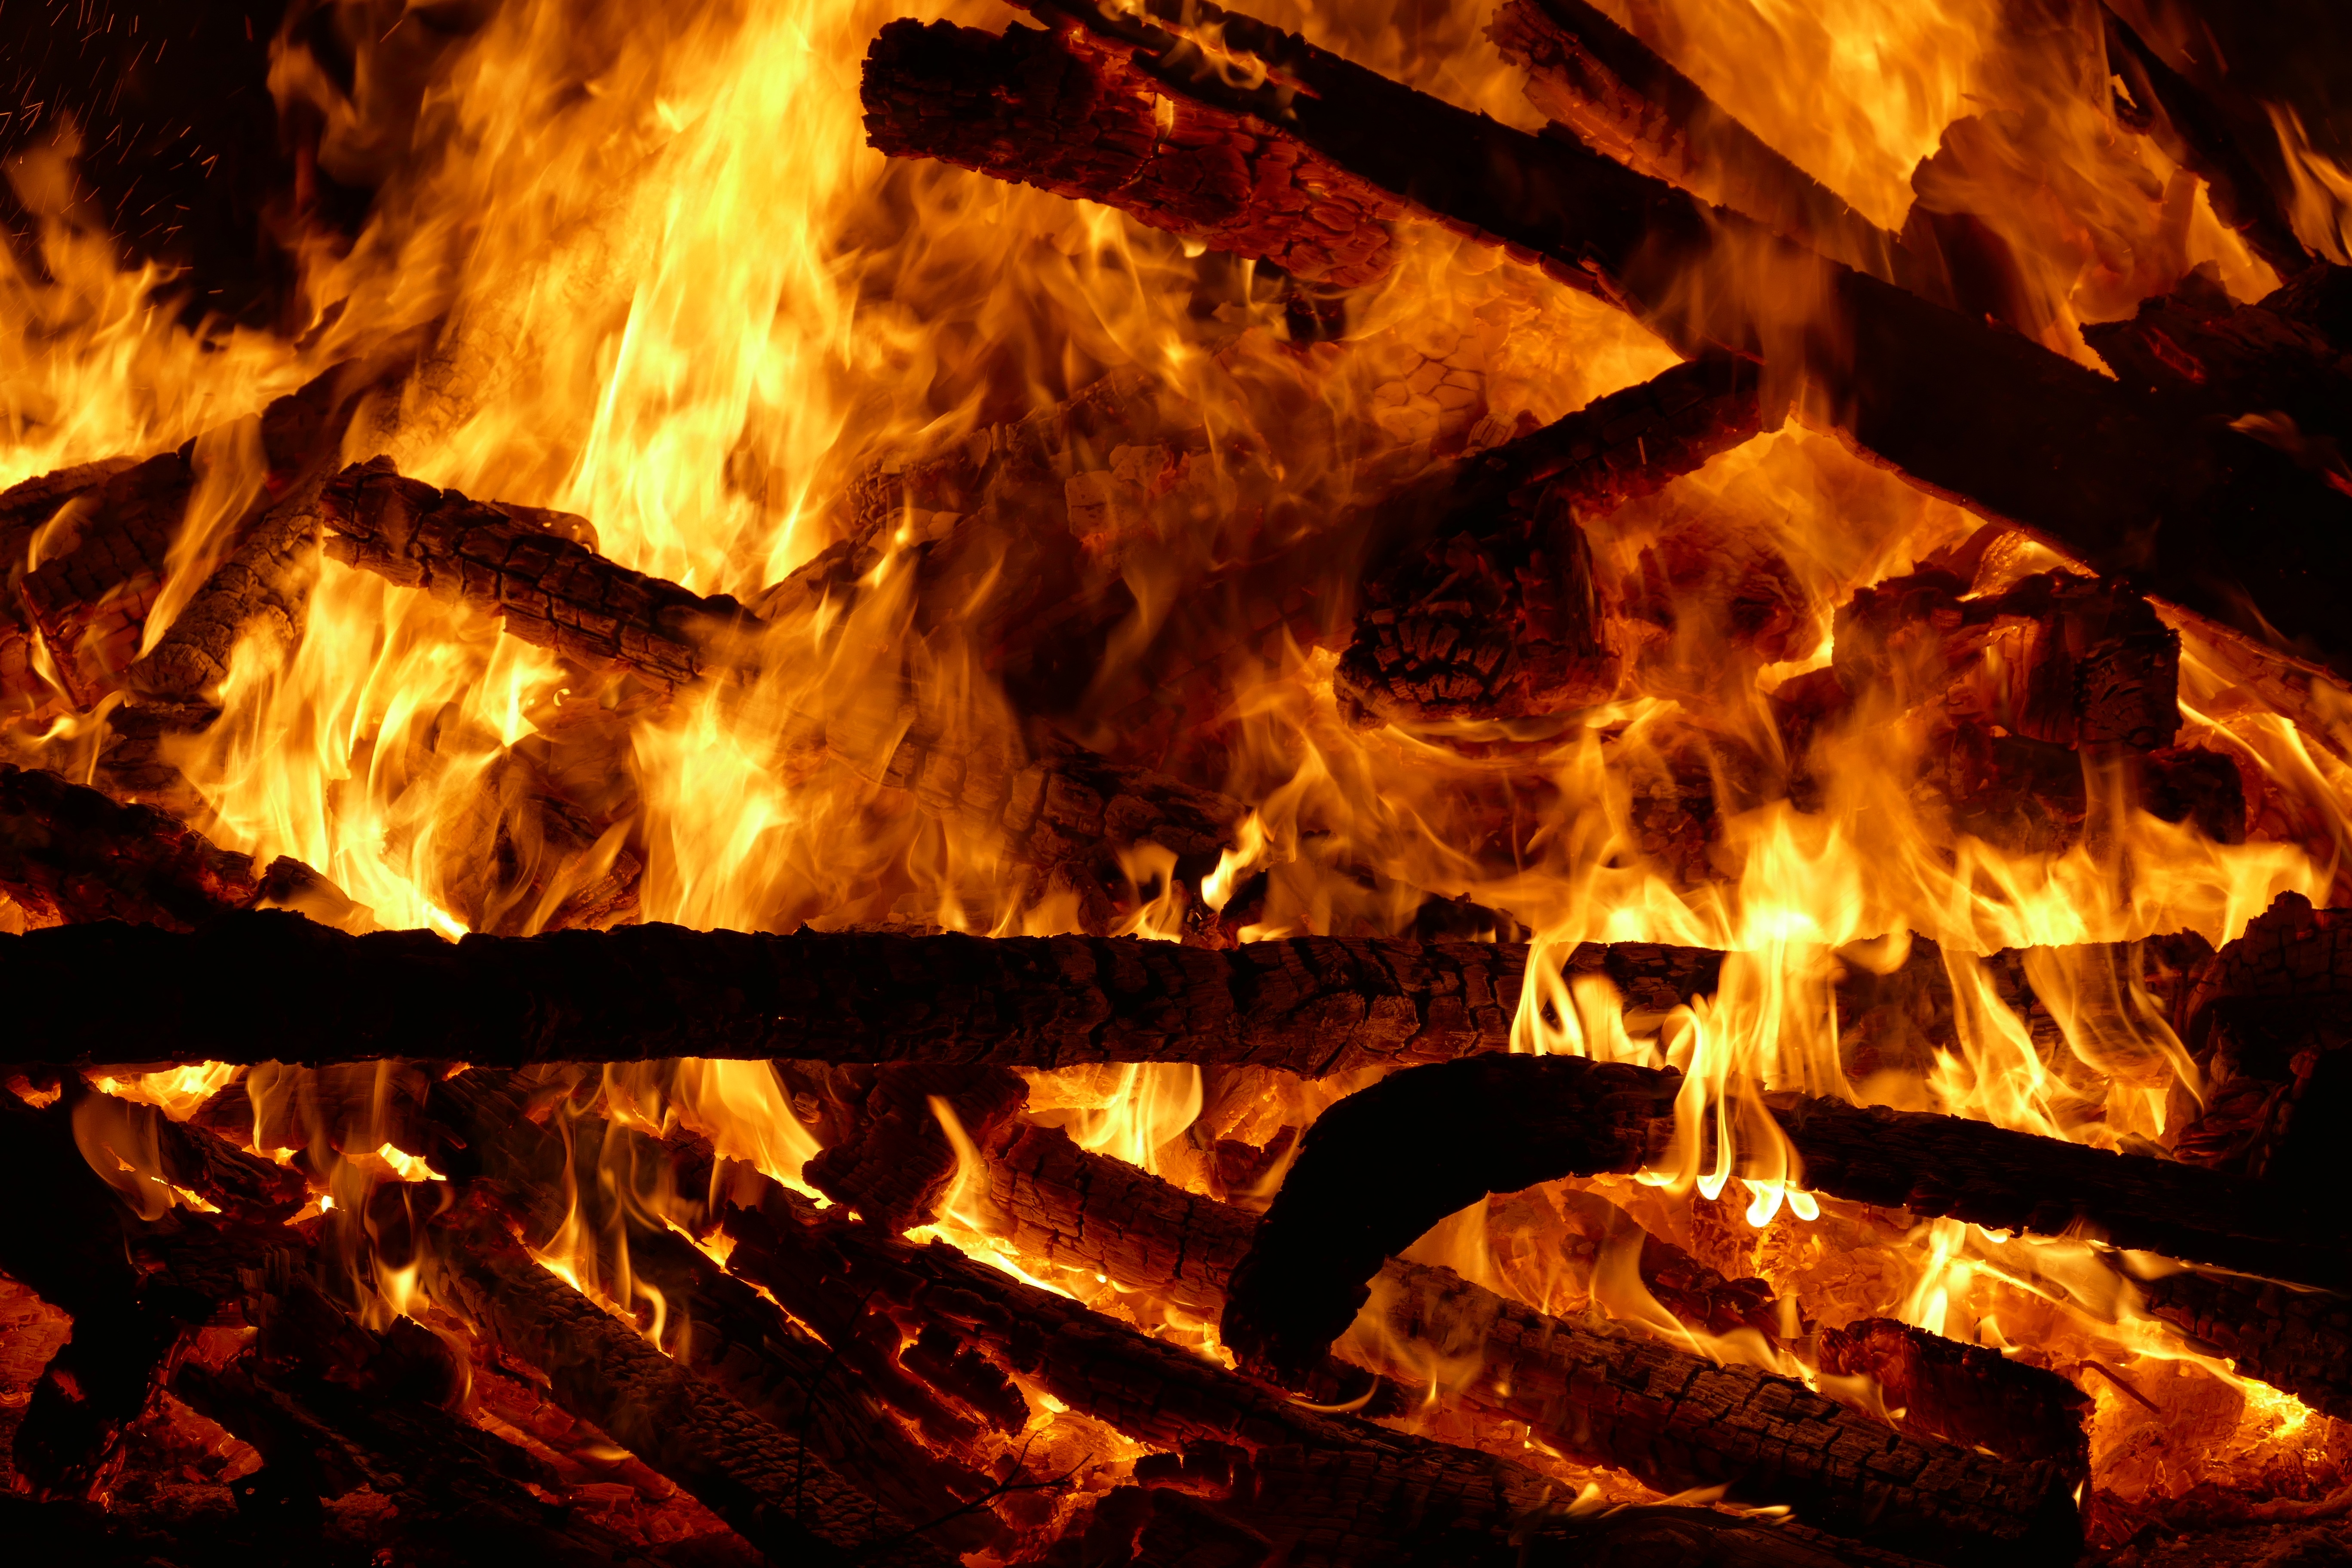
glowing, wood, night, flame, fire, fireplace, darkness, yellow, campfire, bonfire, heat, burn, brand, firelight, st martin, embers, wood fire, geological phenomenon, martin fire